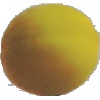
Label: Peach 2